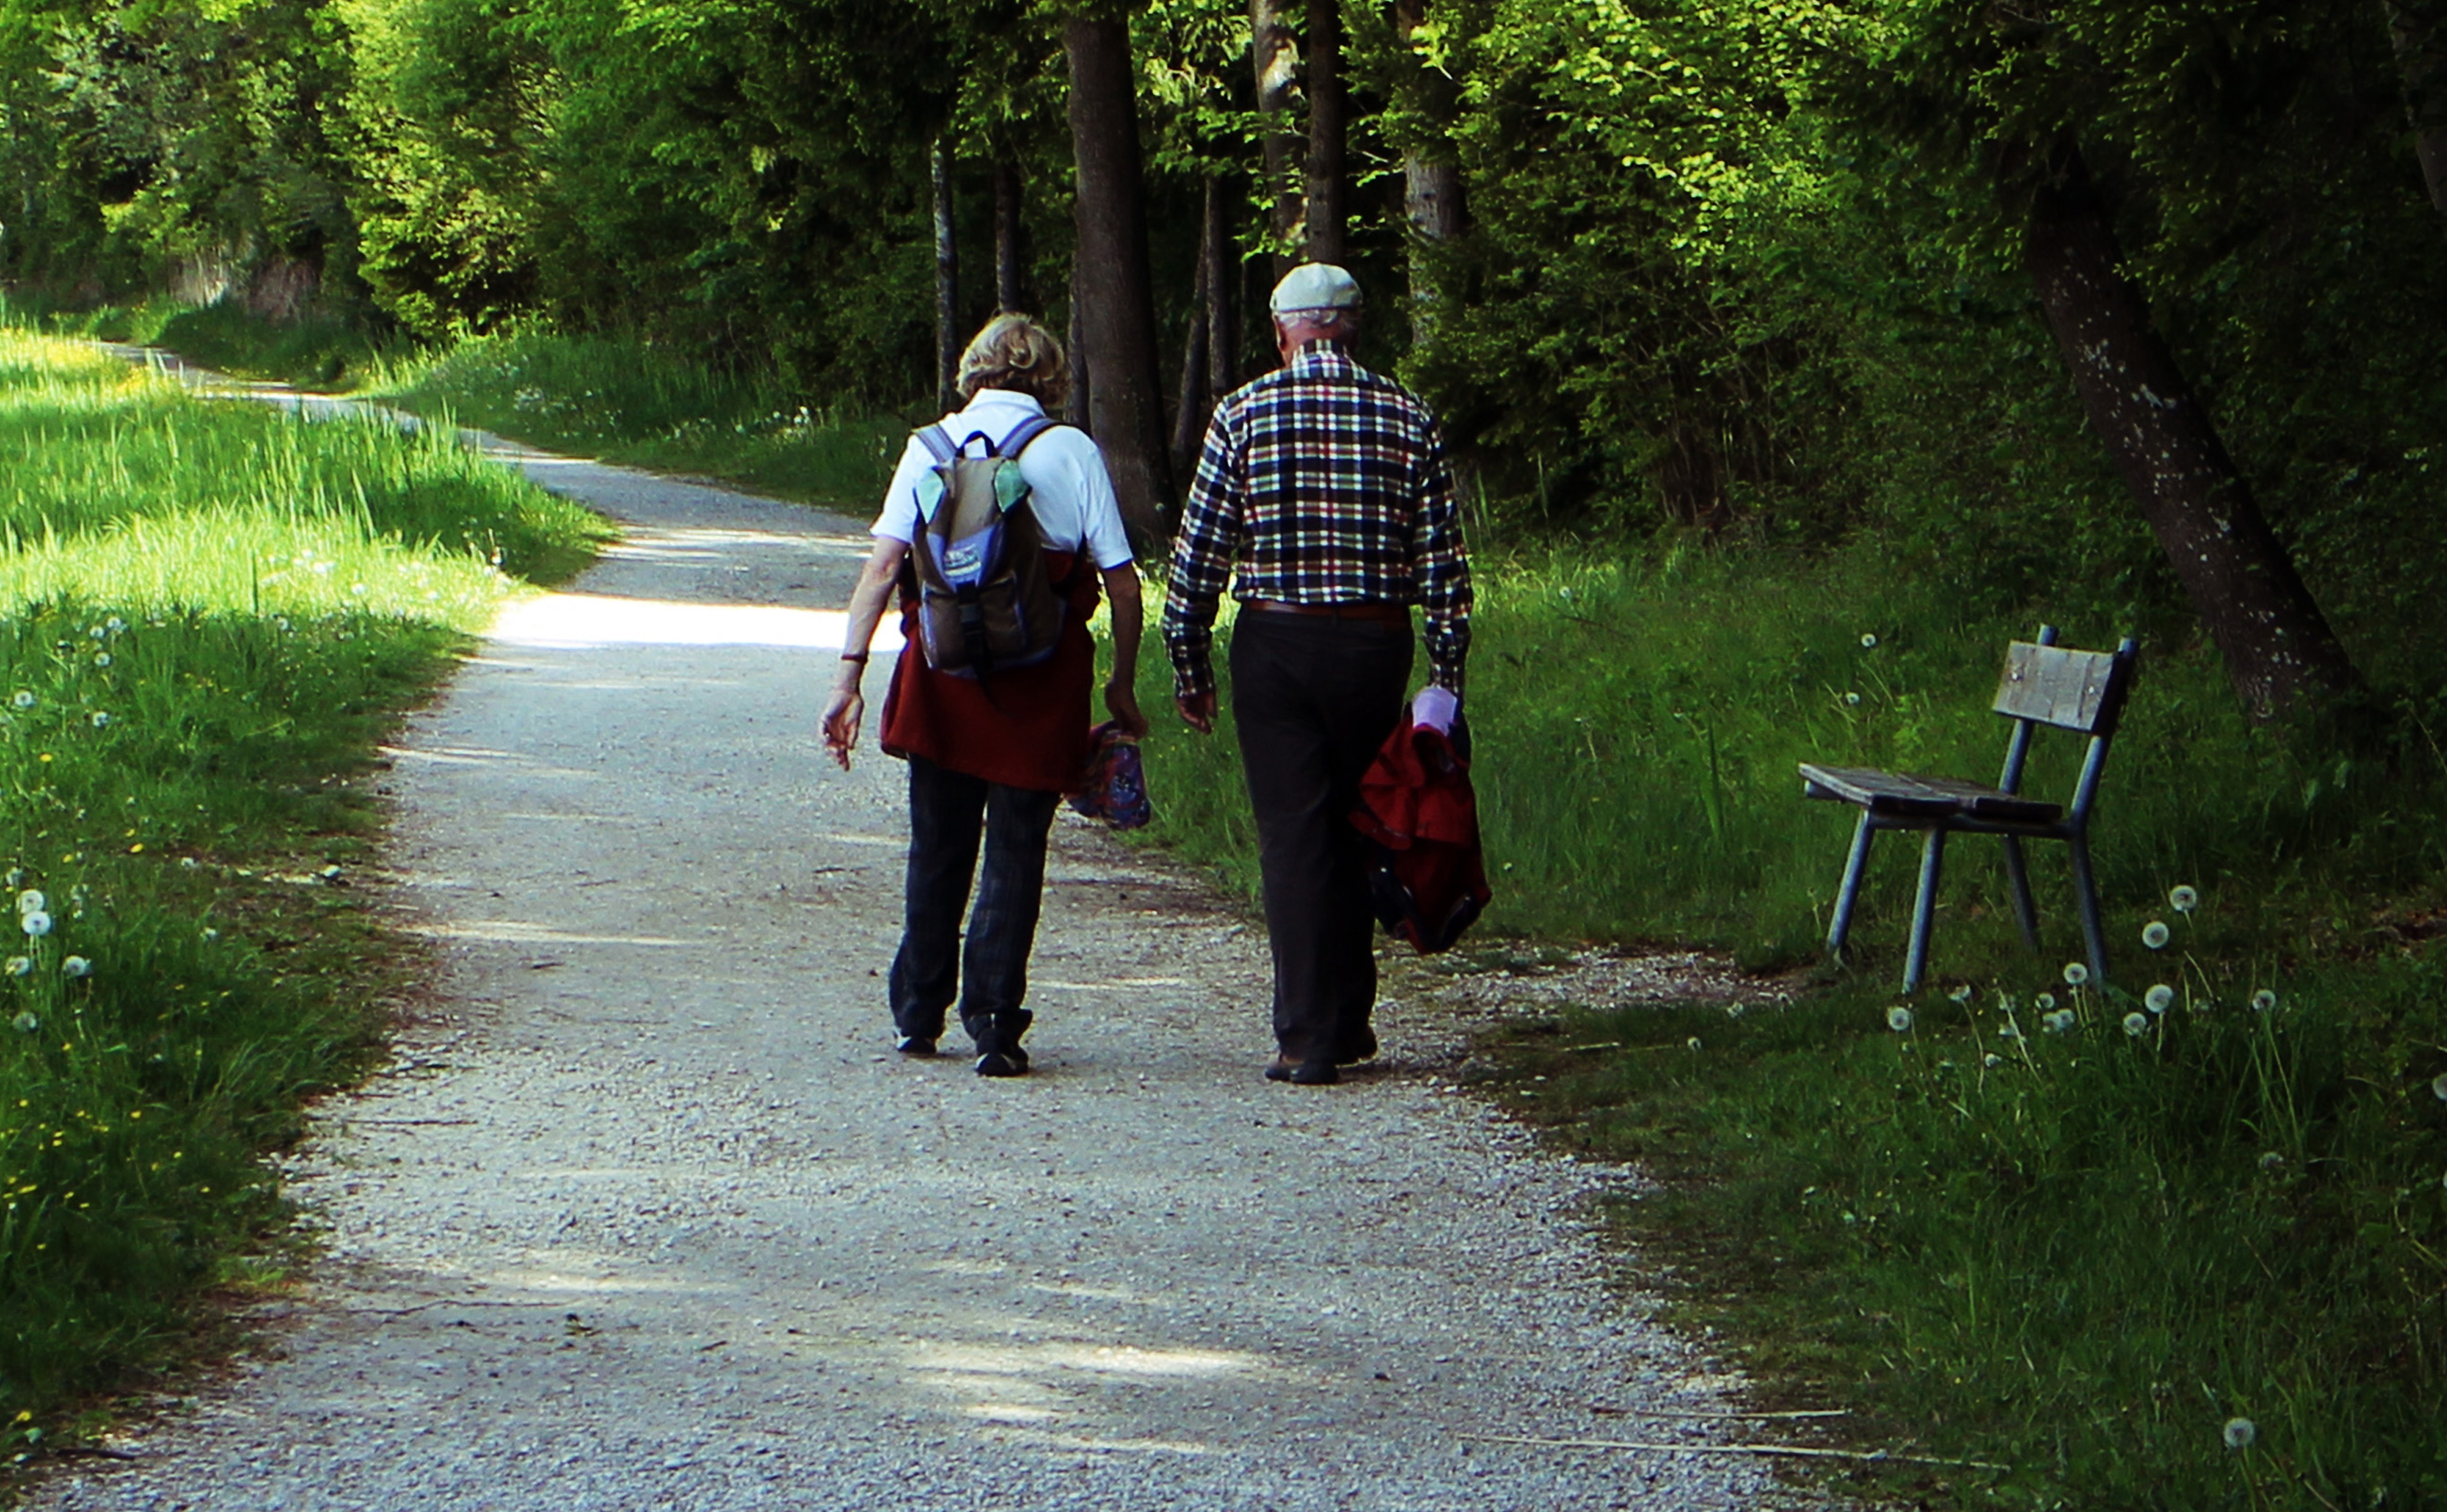
man, tree, walking, woman, hiking, trail, sidewalk, adventure, walk, together, age, pair, go, personal